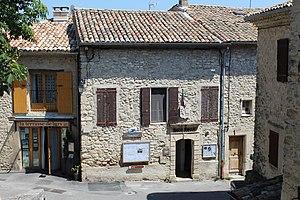
Mairie de Lurs.
Lurs est une commune française, située dans le département des Alpes-de-Haute-Provence en région Provence-Alpes-Côte d'Azur. Le nom des habitants de Lurs est Lursiens.